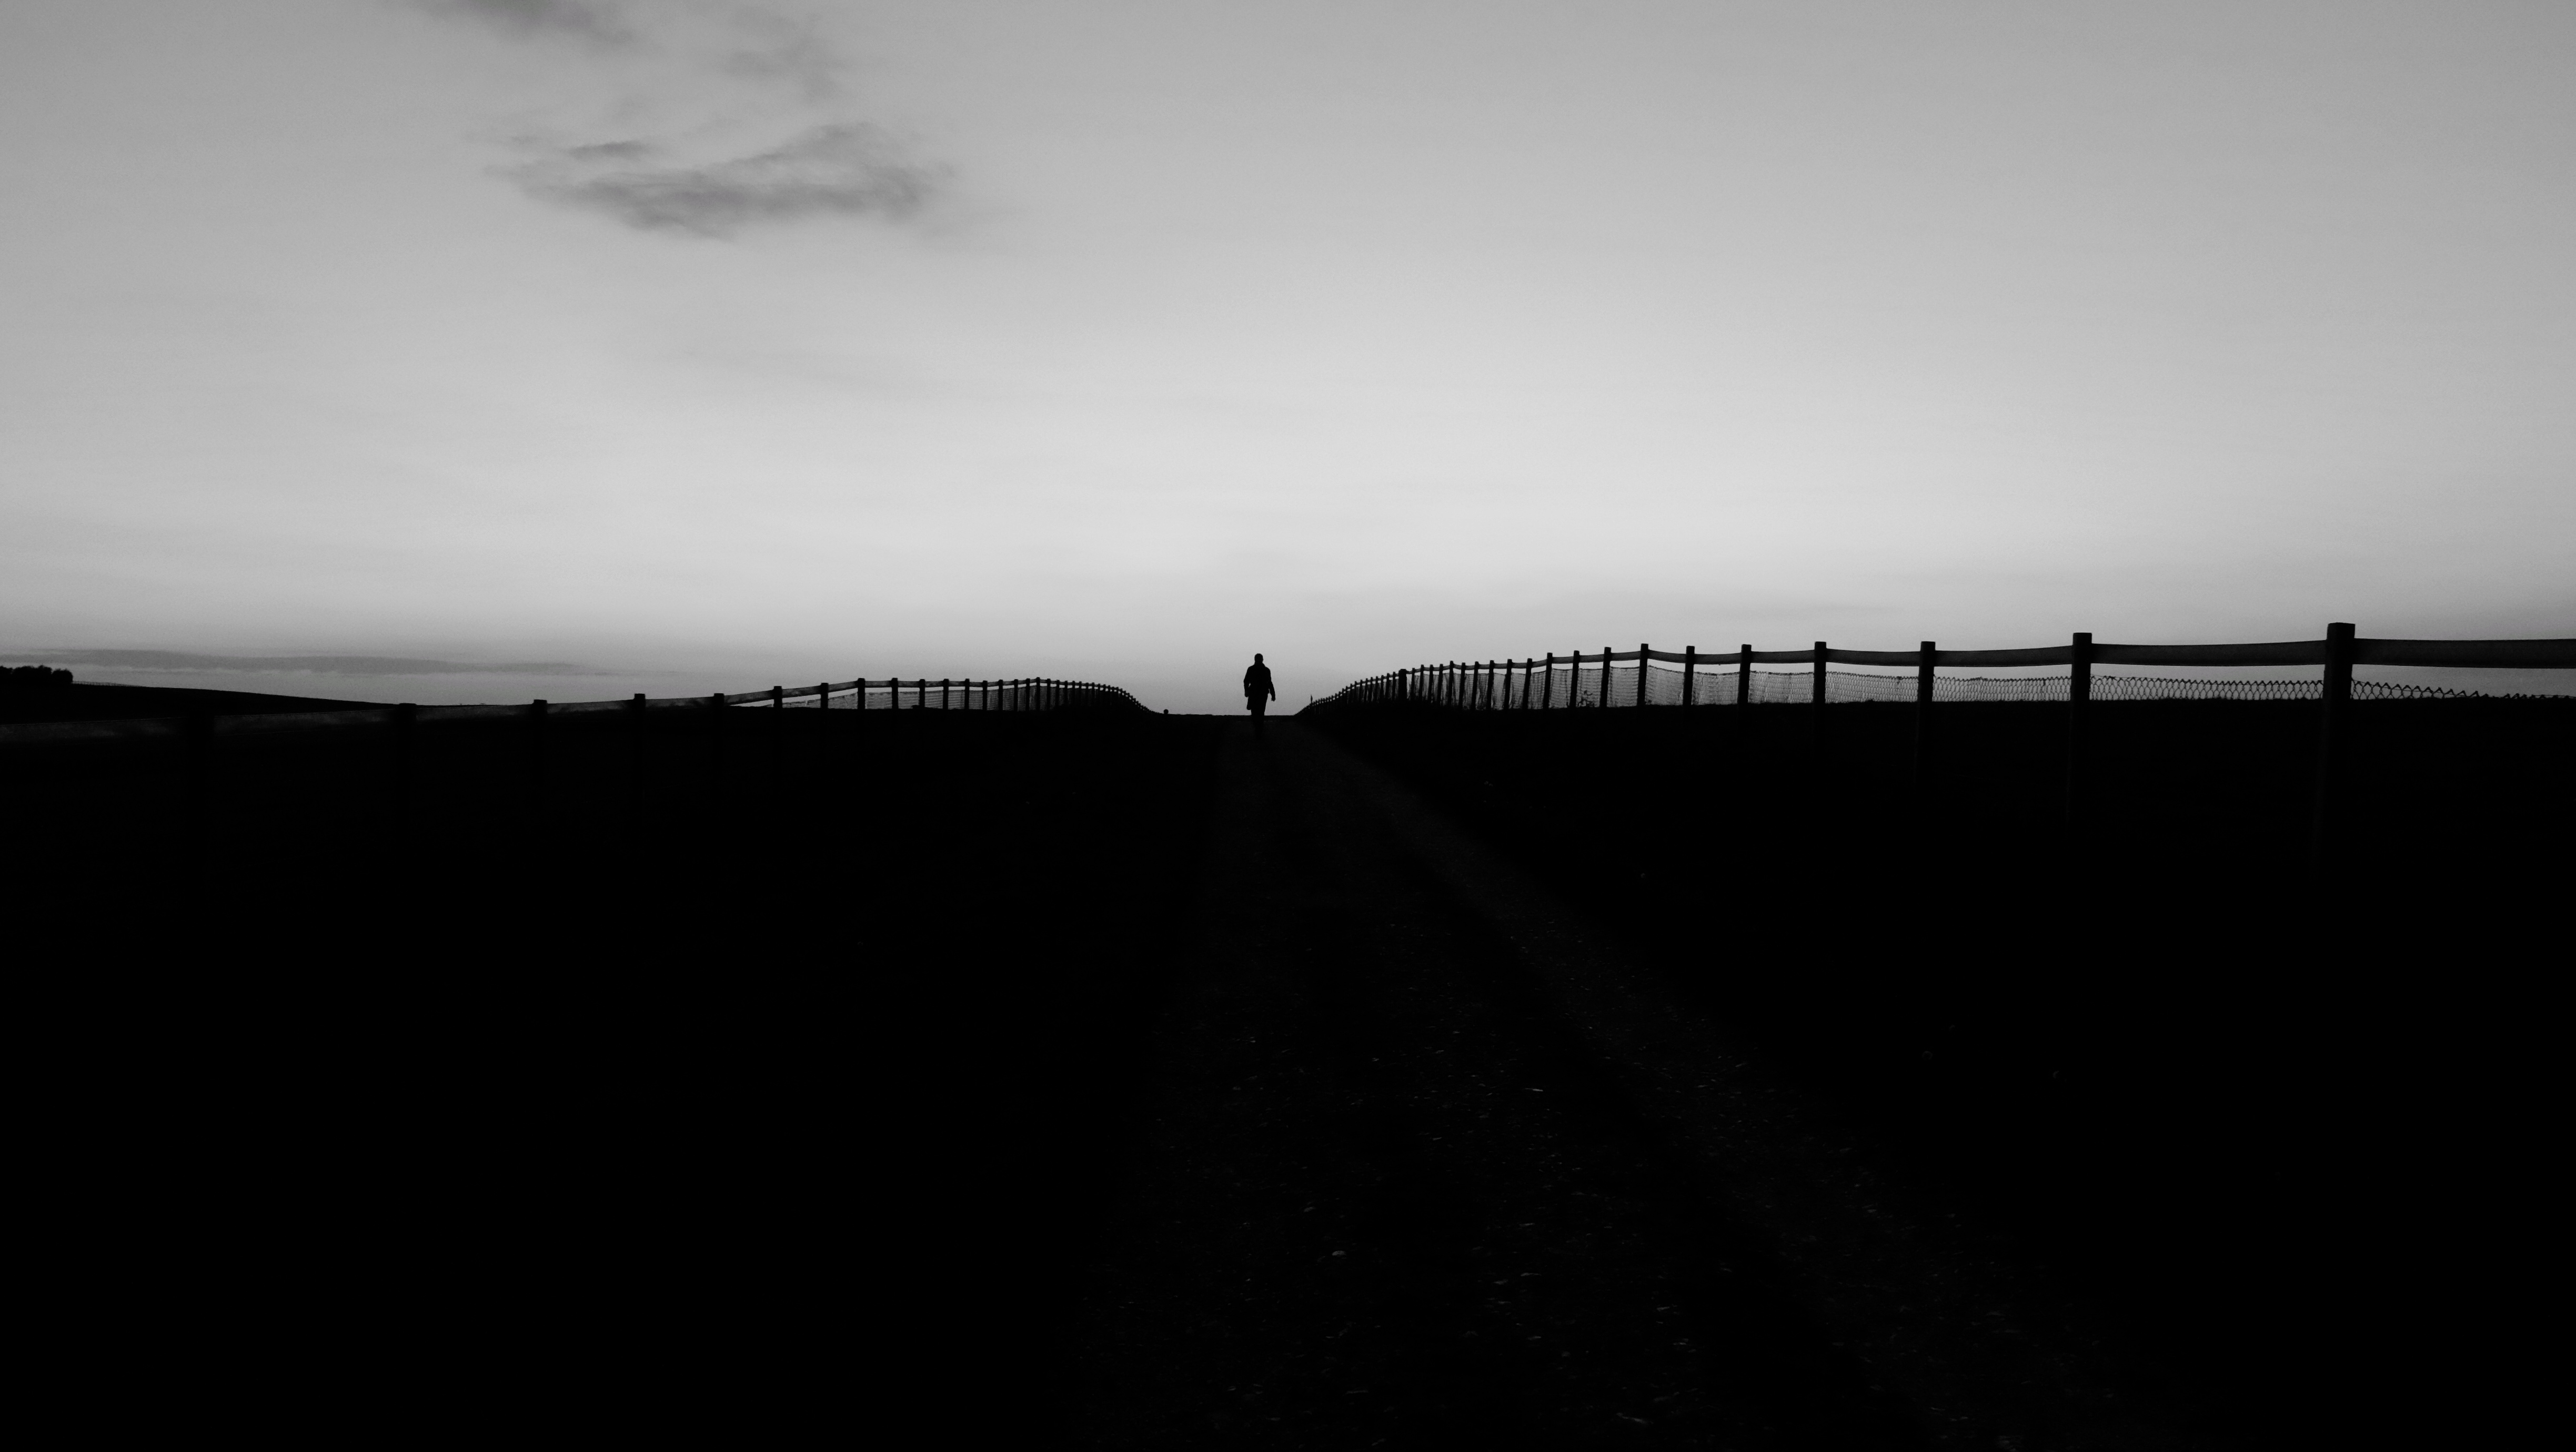
horizon, silhouette, light, cloud, black and white, sky, bridge, sunlight, morning, dawn, atmosphere, dusk, line, solo, darkness, black, monochrome, outdoors, shape, monochrome photography, atmospheric phenomenon, atmosphere of earth